Philipp Petzschner

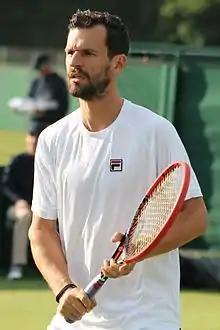
Petzschner at Wimbledon in 2015

Philipp Petzschner (born 24 March 1984) is a retired German professional tennis player. He was known for his hard-hitting forehand and backhand slices. He reached a career-high doubles ranking of world No. 9, which he achieved in April 2011.